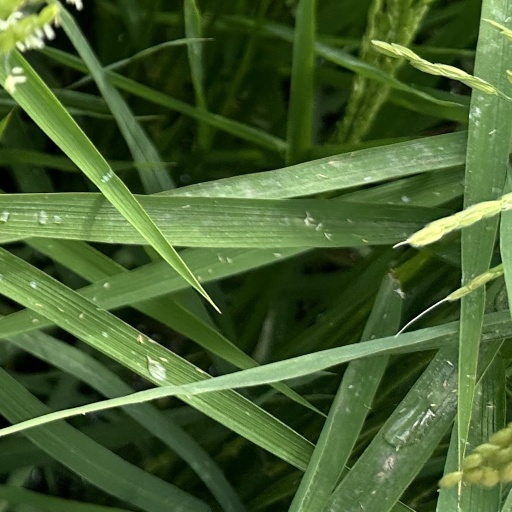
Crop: rice